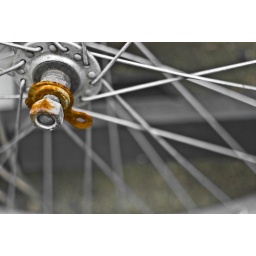
Old bike tire sitting by the stairs, experimentation with nef raw files from my new D60.